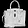
Label: Bag